2009 NFL draft

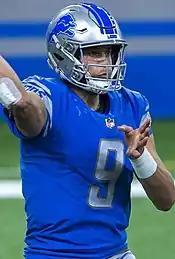
First overall pick Matthew Stafford is the fastest quarterback to reach 40,000 passing yards in NFL history and led the Los Angeles Rams to a victory in Super Bowl LVI.

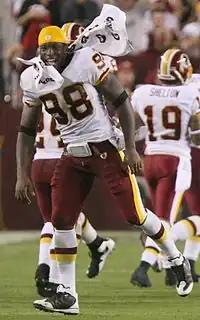
Linebacker Brian Orakpo, taken 13th overall, was a 4-time Pro Bowl selection.

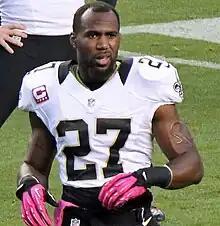
Cornerback Malcolm Jenkins, drafted 14th overall, won two Super Bowls with two different teams and was named to 3 Pro Bowls.

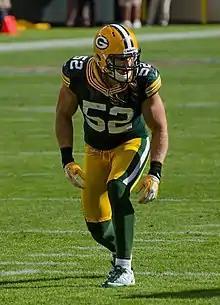
Linebacker Clay Matthews III, picked 26th overall, is a member of the Matthews family of football players and was one of the league's premier pass-rushers throughout his career.

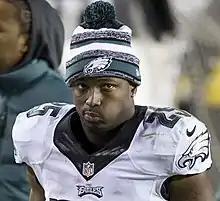
Running back LeSean McCoy, drafted in the second round, is the Philadelphia Eagles' leader in career rushing yards, a 2-time All-Pro, a 6-time Pro Bowler, and 2-time Super Bowl champion.

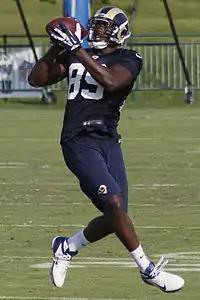
Tight end Jared Cook, drafted in the third round, is a two-time Pro Bowl selection.

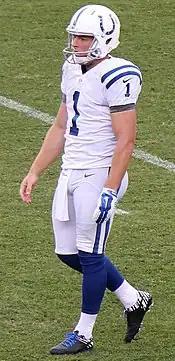
Punter Pat McAfee, selected in the 7th round, was a 2-time Pro Bowl selection and All-Pro for the Indianapolis Colts.

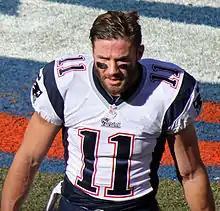
Slot receiver Julian Edelman, drafted in the seventh round, won three Super Bowls with the New England Patriots, and was selected as Super Bowl MVP of Super Bowl LIII.

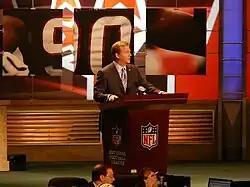
NFL commissioner Roger Goodell announcing a pick at the 2009 draft.

In the explanations below, (D) denotes trades that took place during the draft, while (PD) indicates trades completed pre-draft.